Oelwein, Iowa

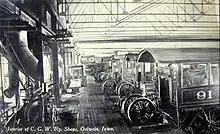
CGW locomotive shop in the early 1900s

By January 1892, Oelwein was chosen to become the center of the Chicago Great Western Railway; the CGW made the town the site of their locomotive and car repair shop, where four lines converge. Clearing the land for the shops began in June 1894. The shops were completed and put into operation in May 1899. Thus, Oelwein became known as the "Shop City" and later the "Hub City" because of the rail lines coming into town and the repair shops located here.